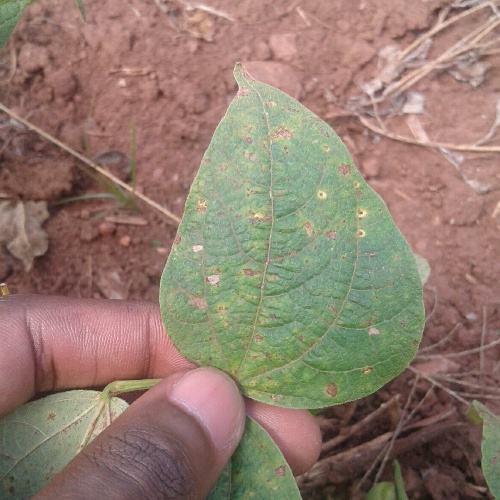
Leaf condition: bean_rust